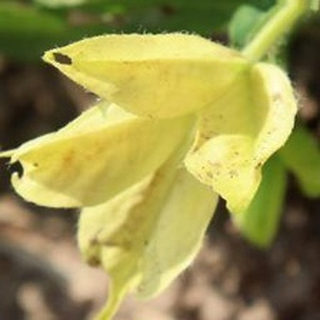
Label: groundnut_nutrition_deficiency